Glenn T. Eagleston

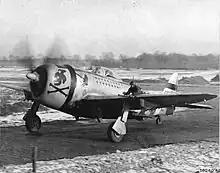
P-47D Thunderbolt of the 353rd Fighter Squadron flown by Maj Glenn T Eagleston, Squadron Commanding Officer and top ace of 9th Air Force with 18.5 kills, Rosieres en Haye Airbase, France, Feb 1945. United States National Archives.

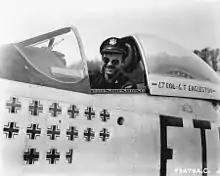
Eagleston in his P-51 Mustang

Republic of Korea Presidential Unit Citation